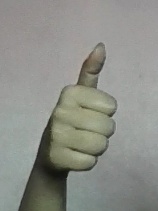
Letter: aleff